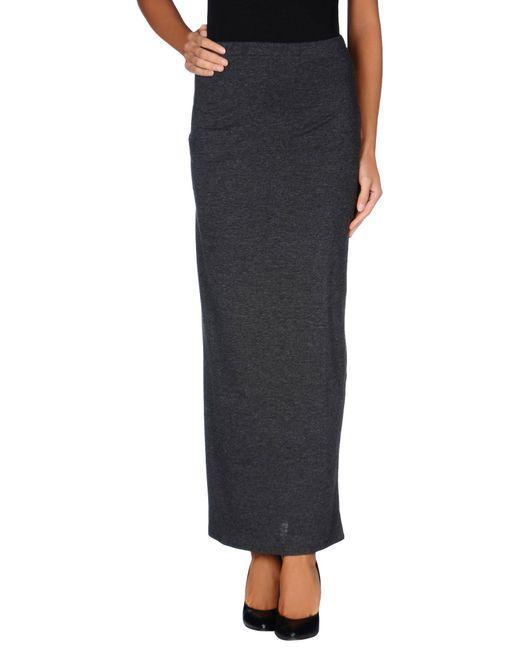
grauer Tweedrock Bleistiftschnitt, knöchellang, nicht strumpfbandförmige Taille